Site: brandenburg
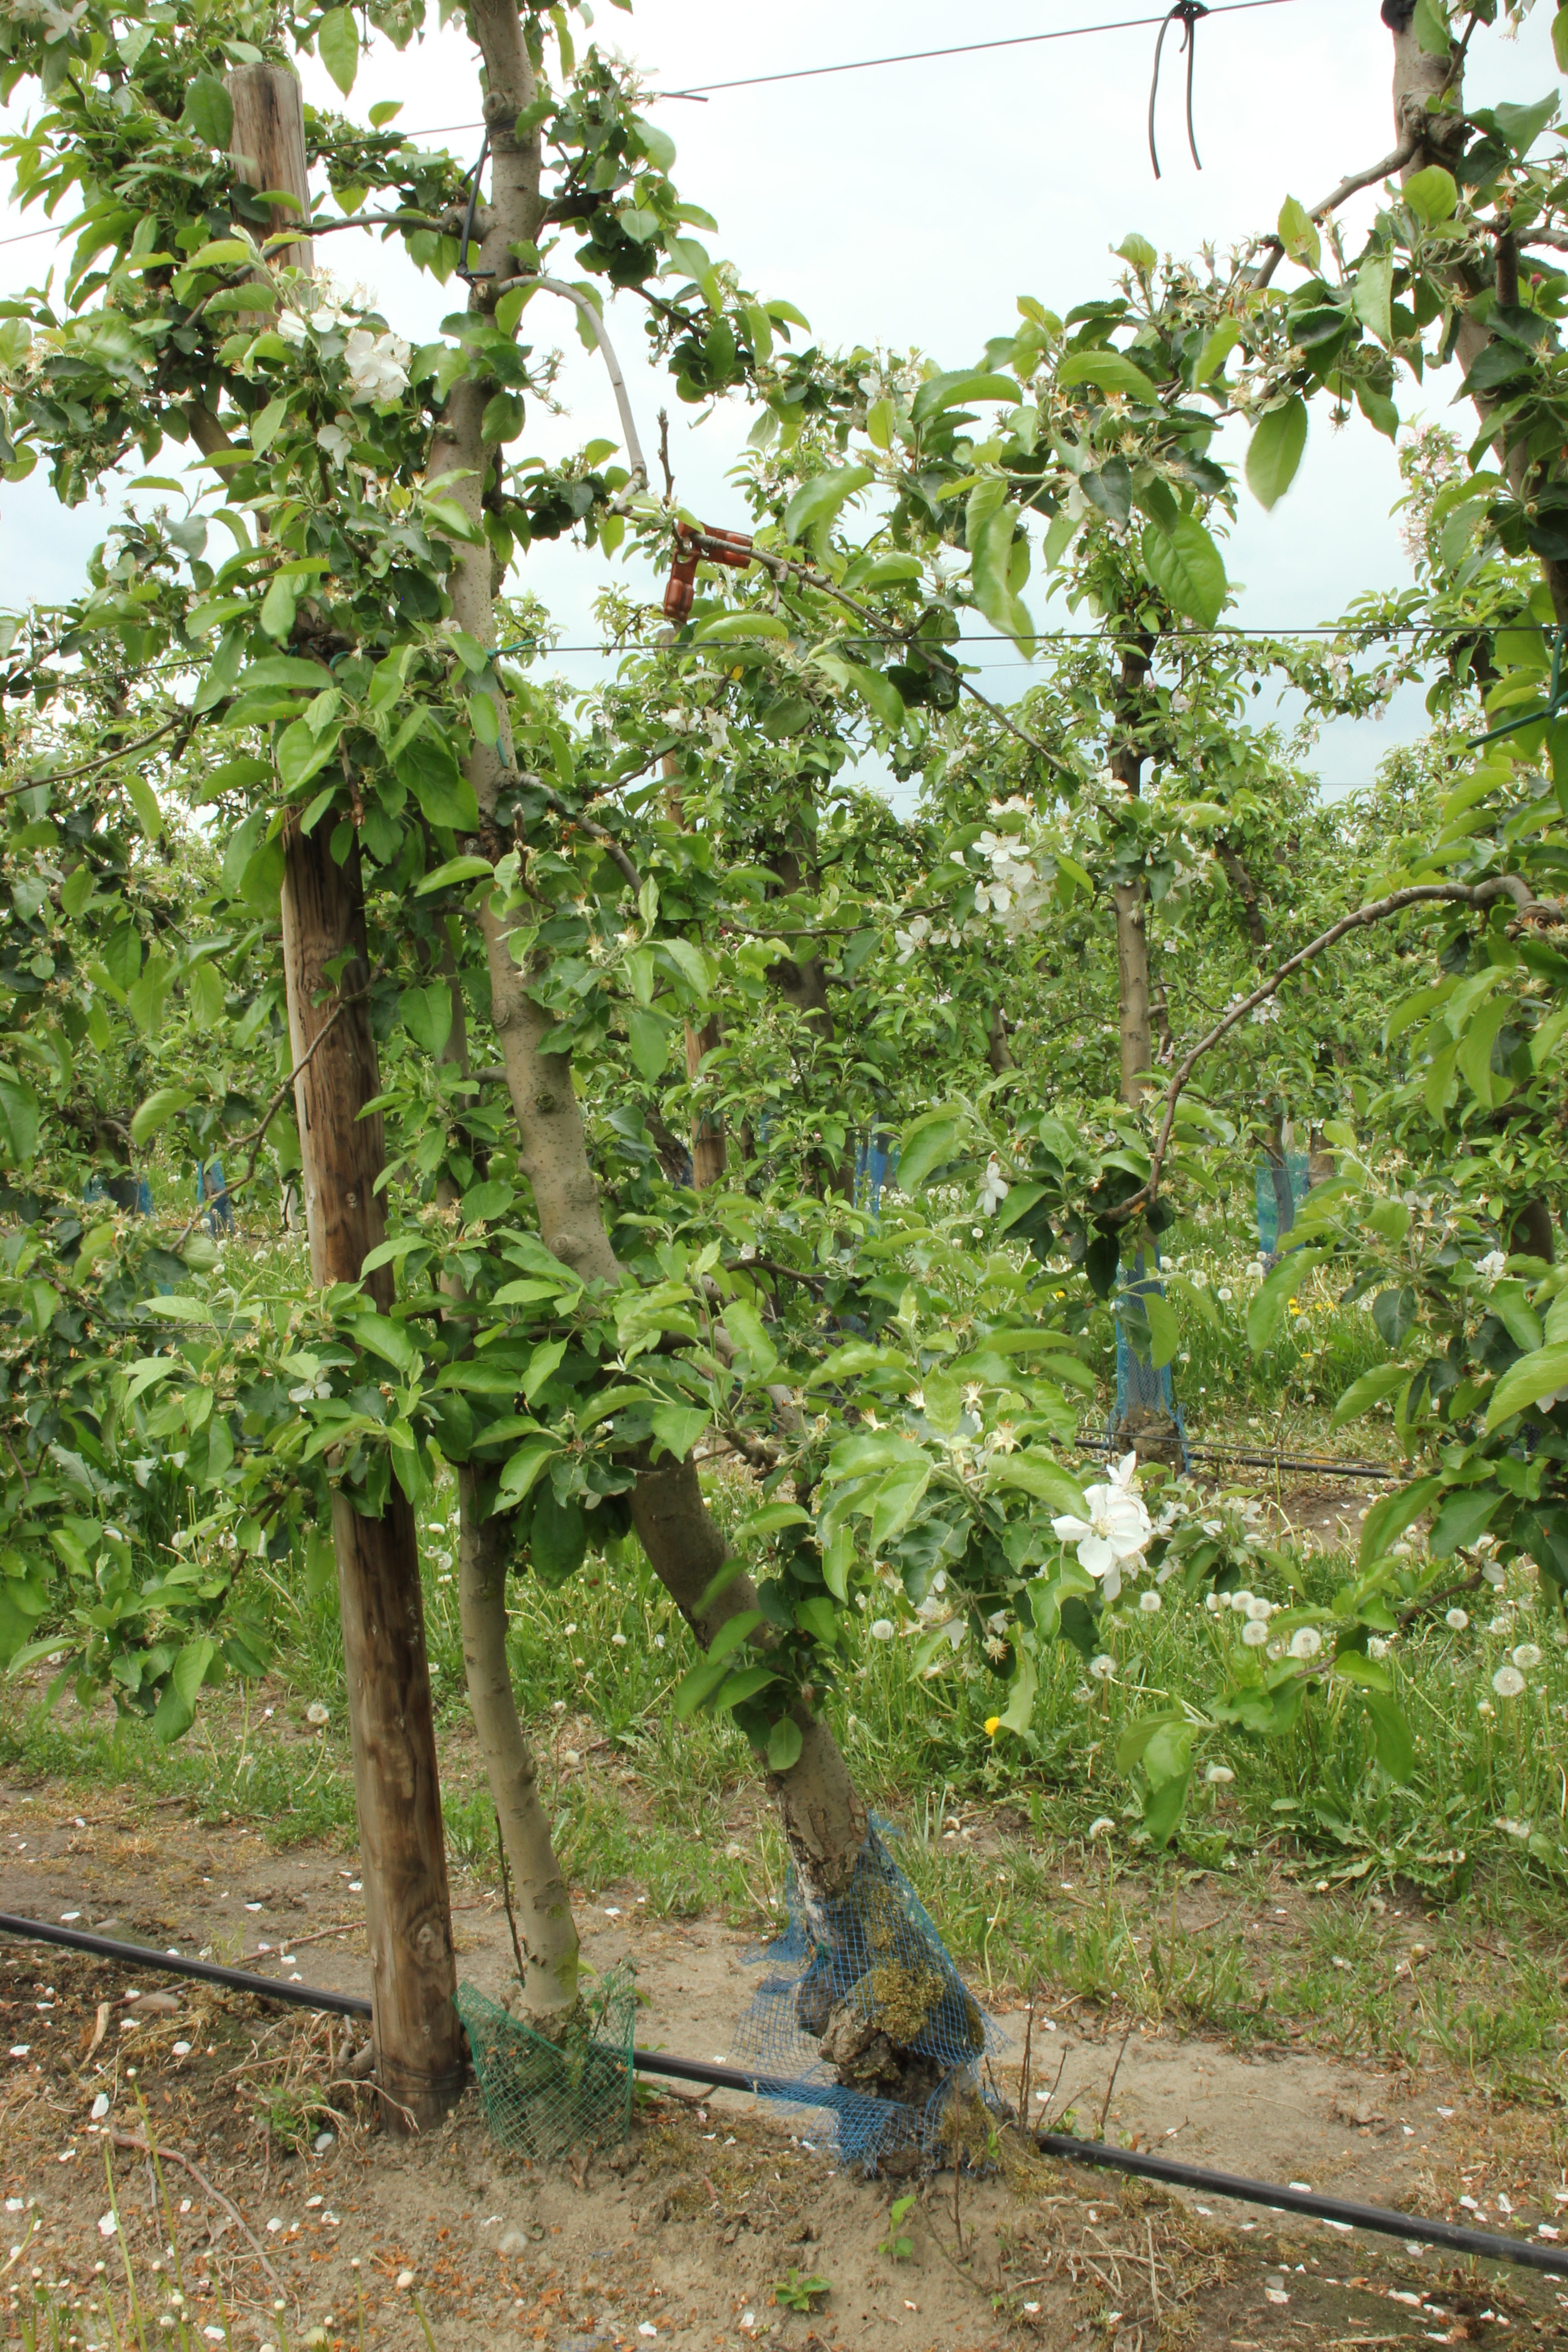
Growth stage (BBCH 67): Flowering